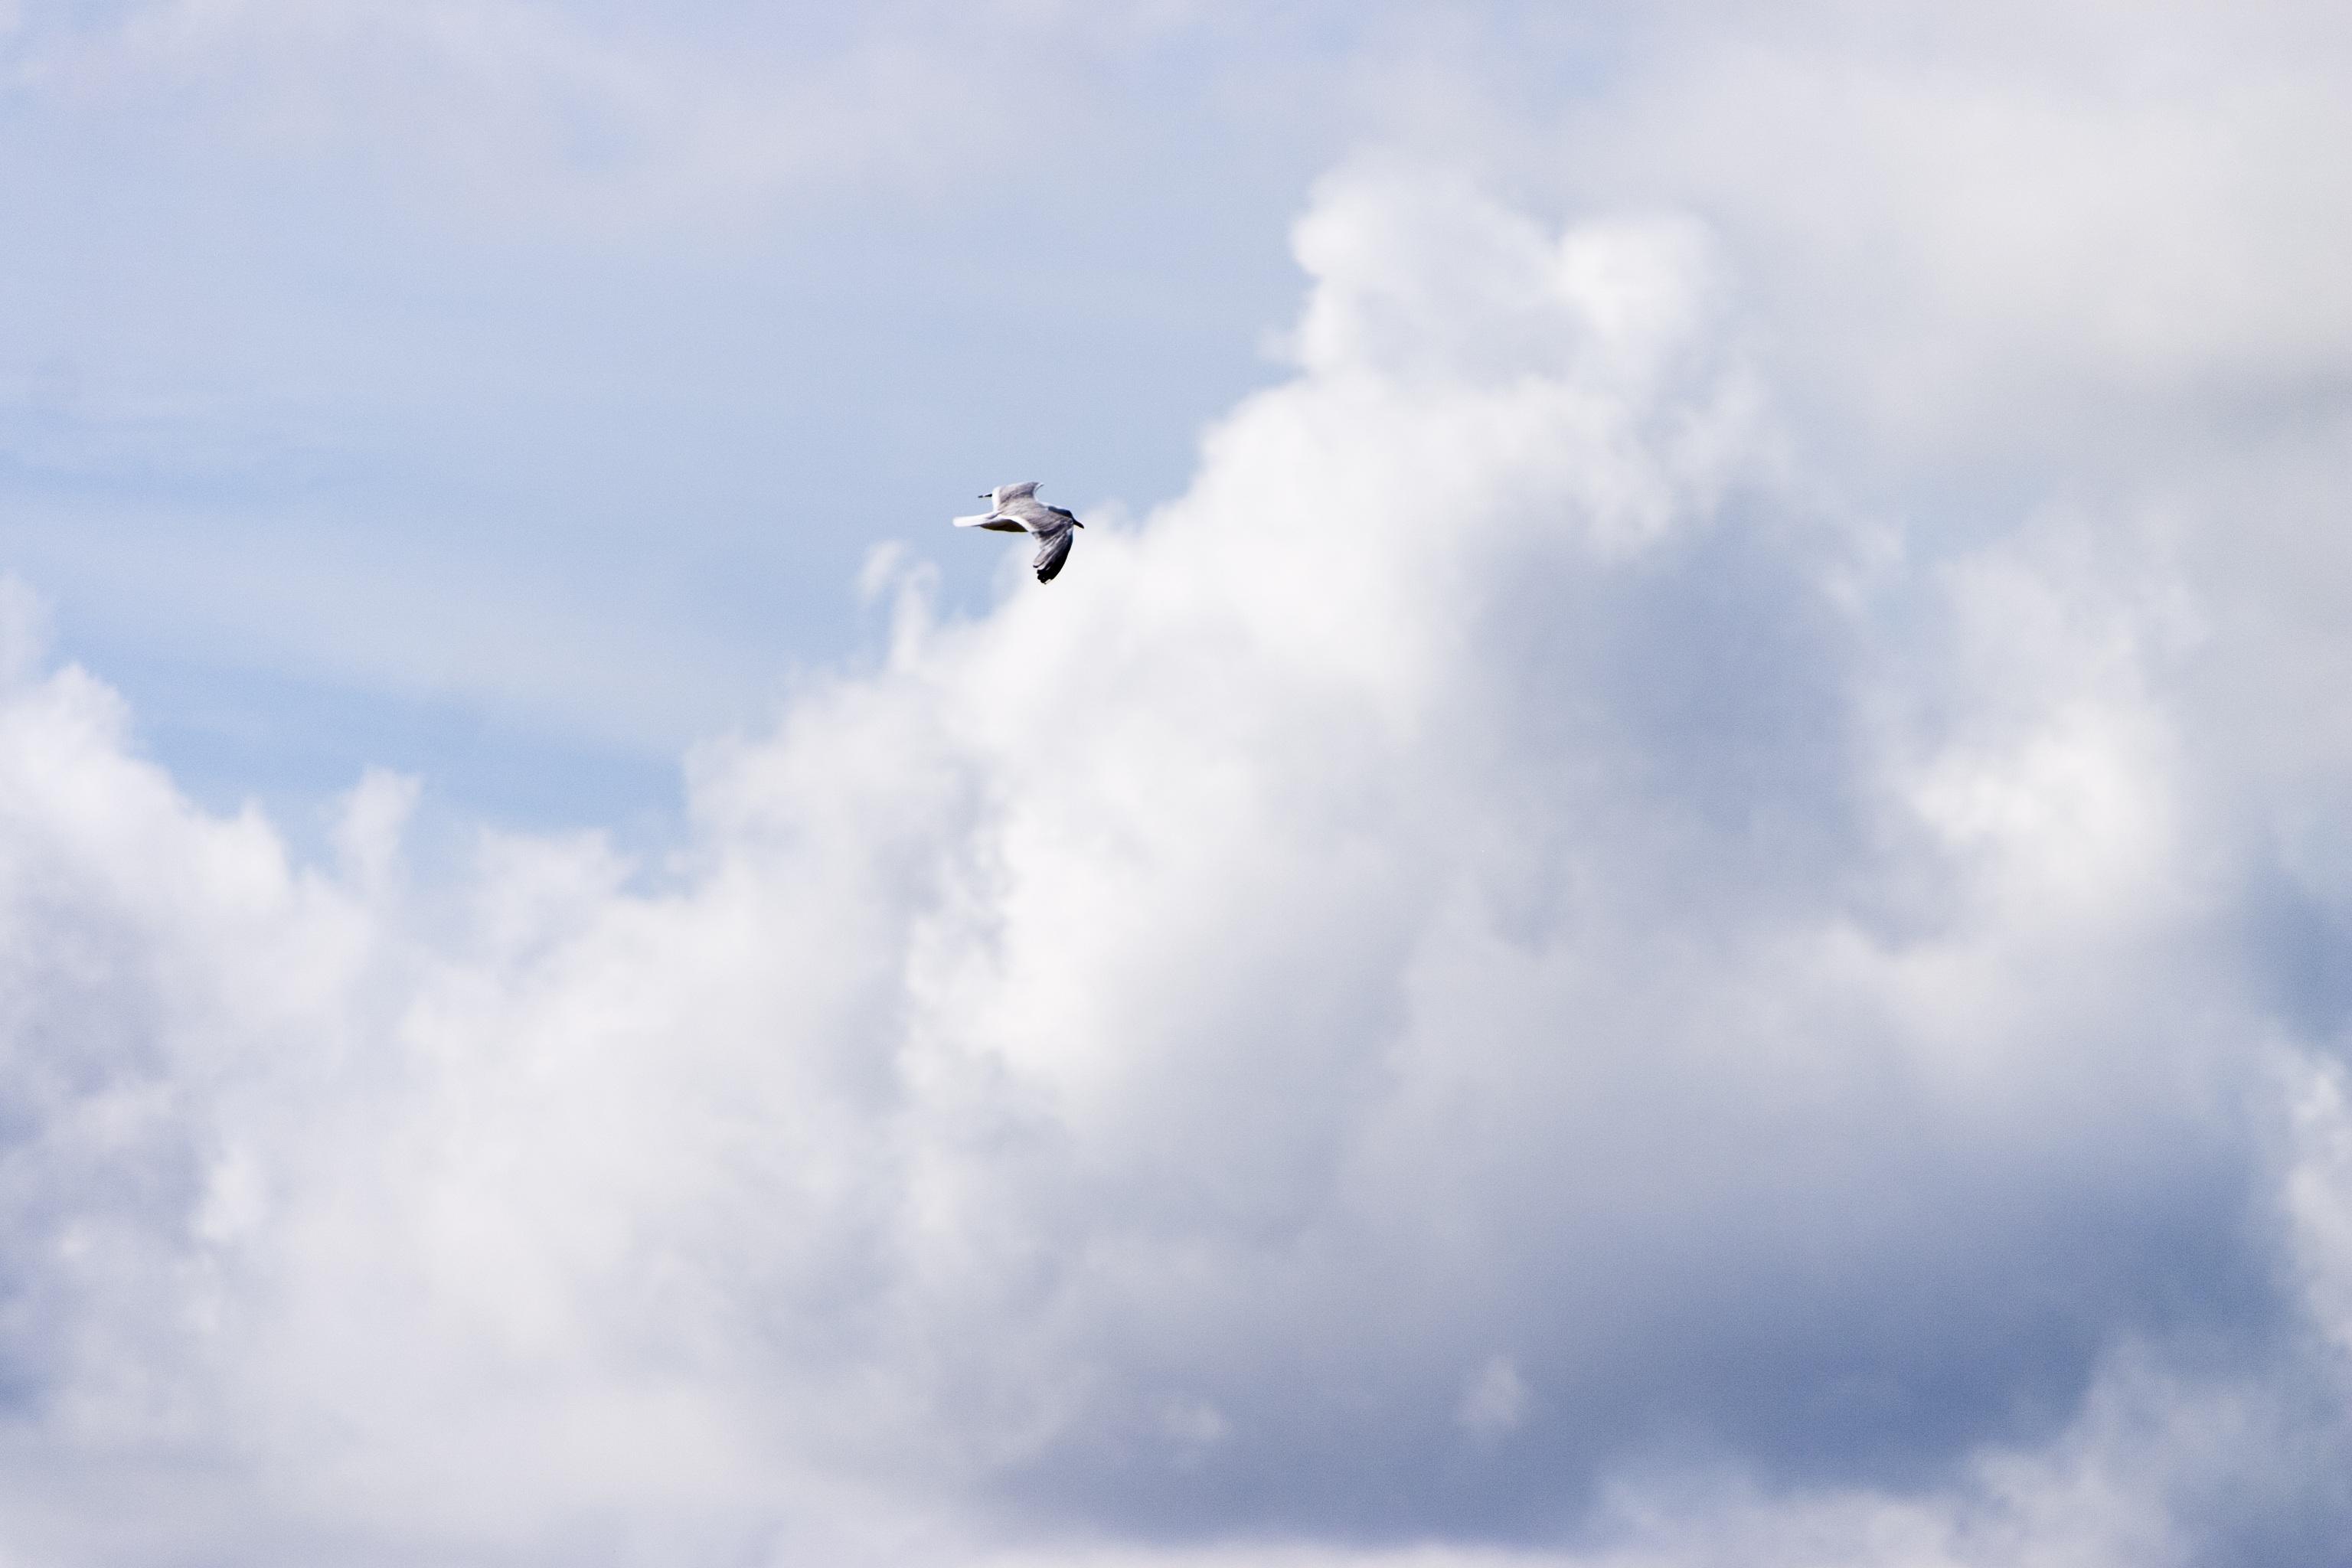
beach, bird, wing, cloud, sky, fly, seagull, airplane, vehicle, aviation, flight, blue, clouds, parachuting, air show, air force, atmosphere of earth